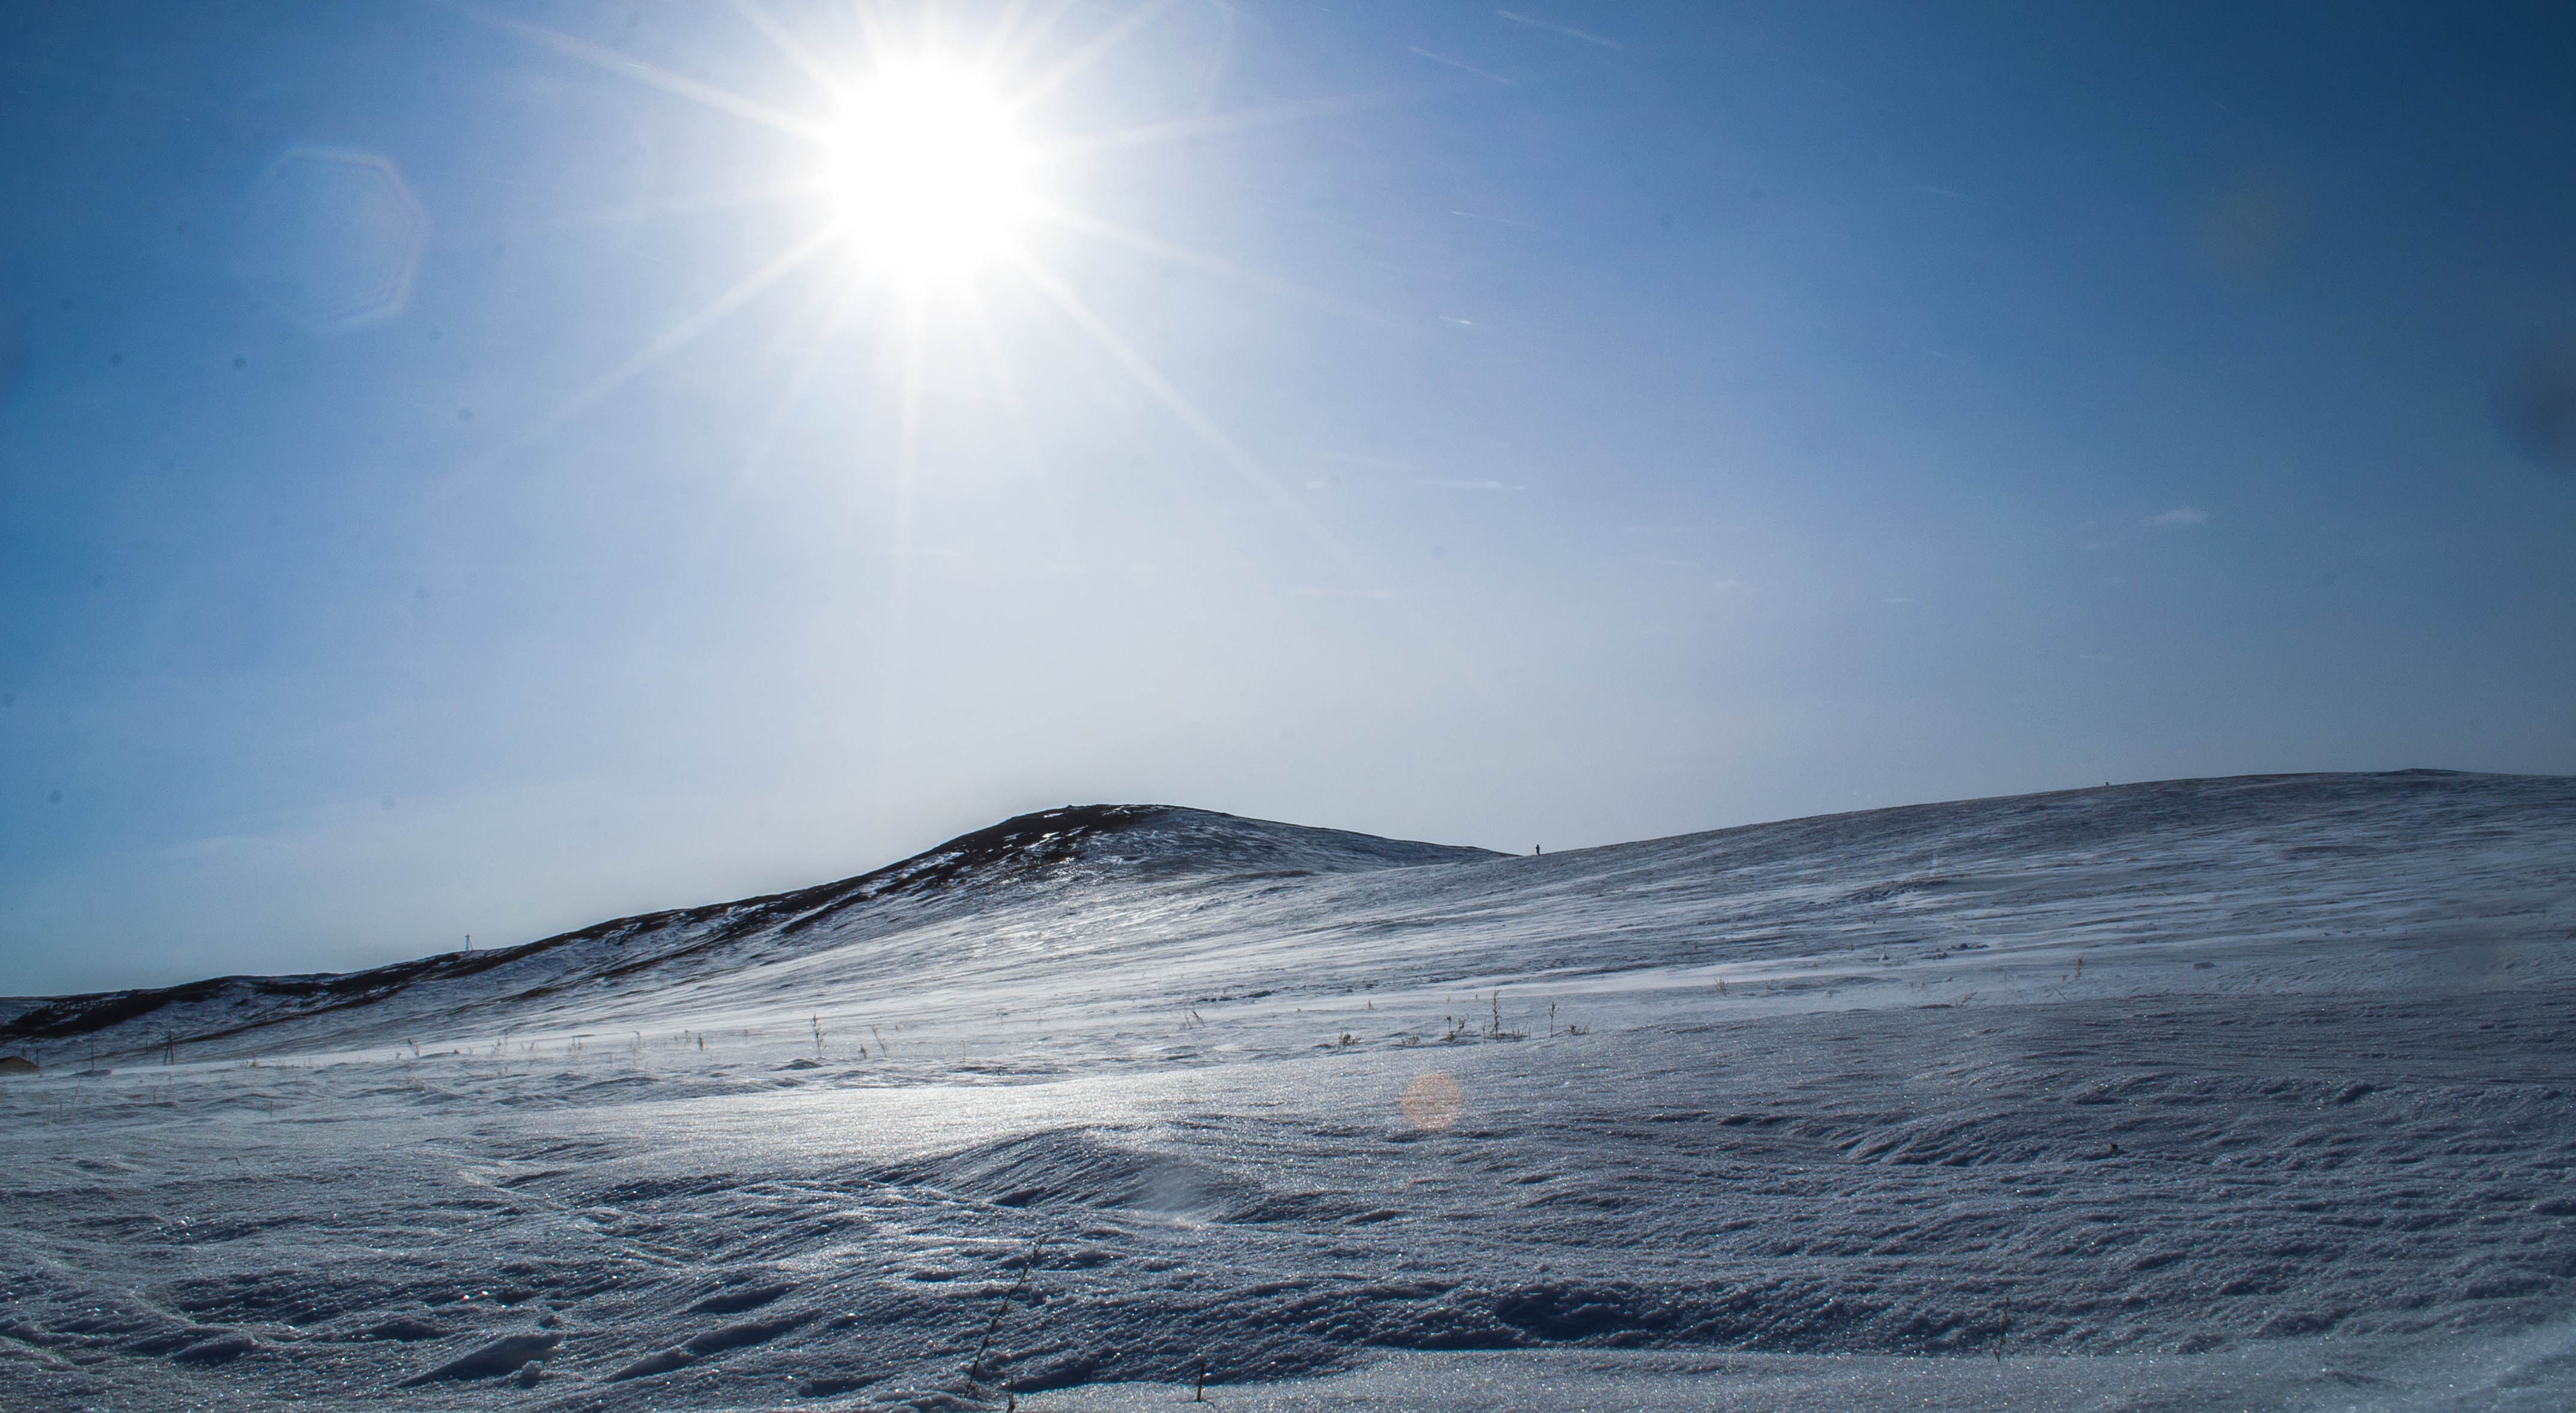
landscape, sea, coast, nature, ocean, horizon, mountain, snow, cold, winter, cloud, sky, sun, white, sunlight, wave, wind, weather, arctic, mongolia, arctic ocean, atmospheric phenomenon, geological phenomenon, wind wave